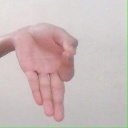
अक्षर: ज्ञ